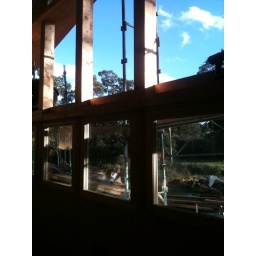
Vitrage solaire thermique - Solar thermal glass Robin Sun in passiv house (F-Corsica)